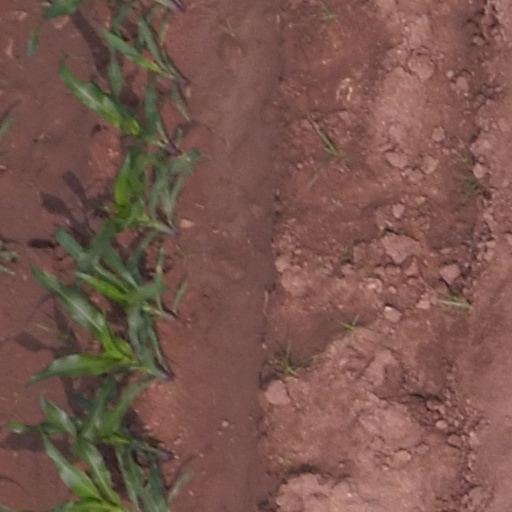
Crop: maize; corn